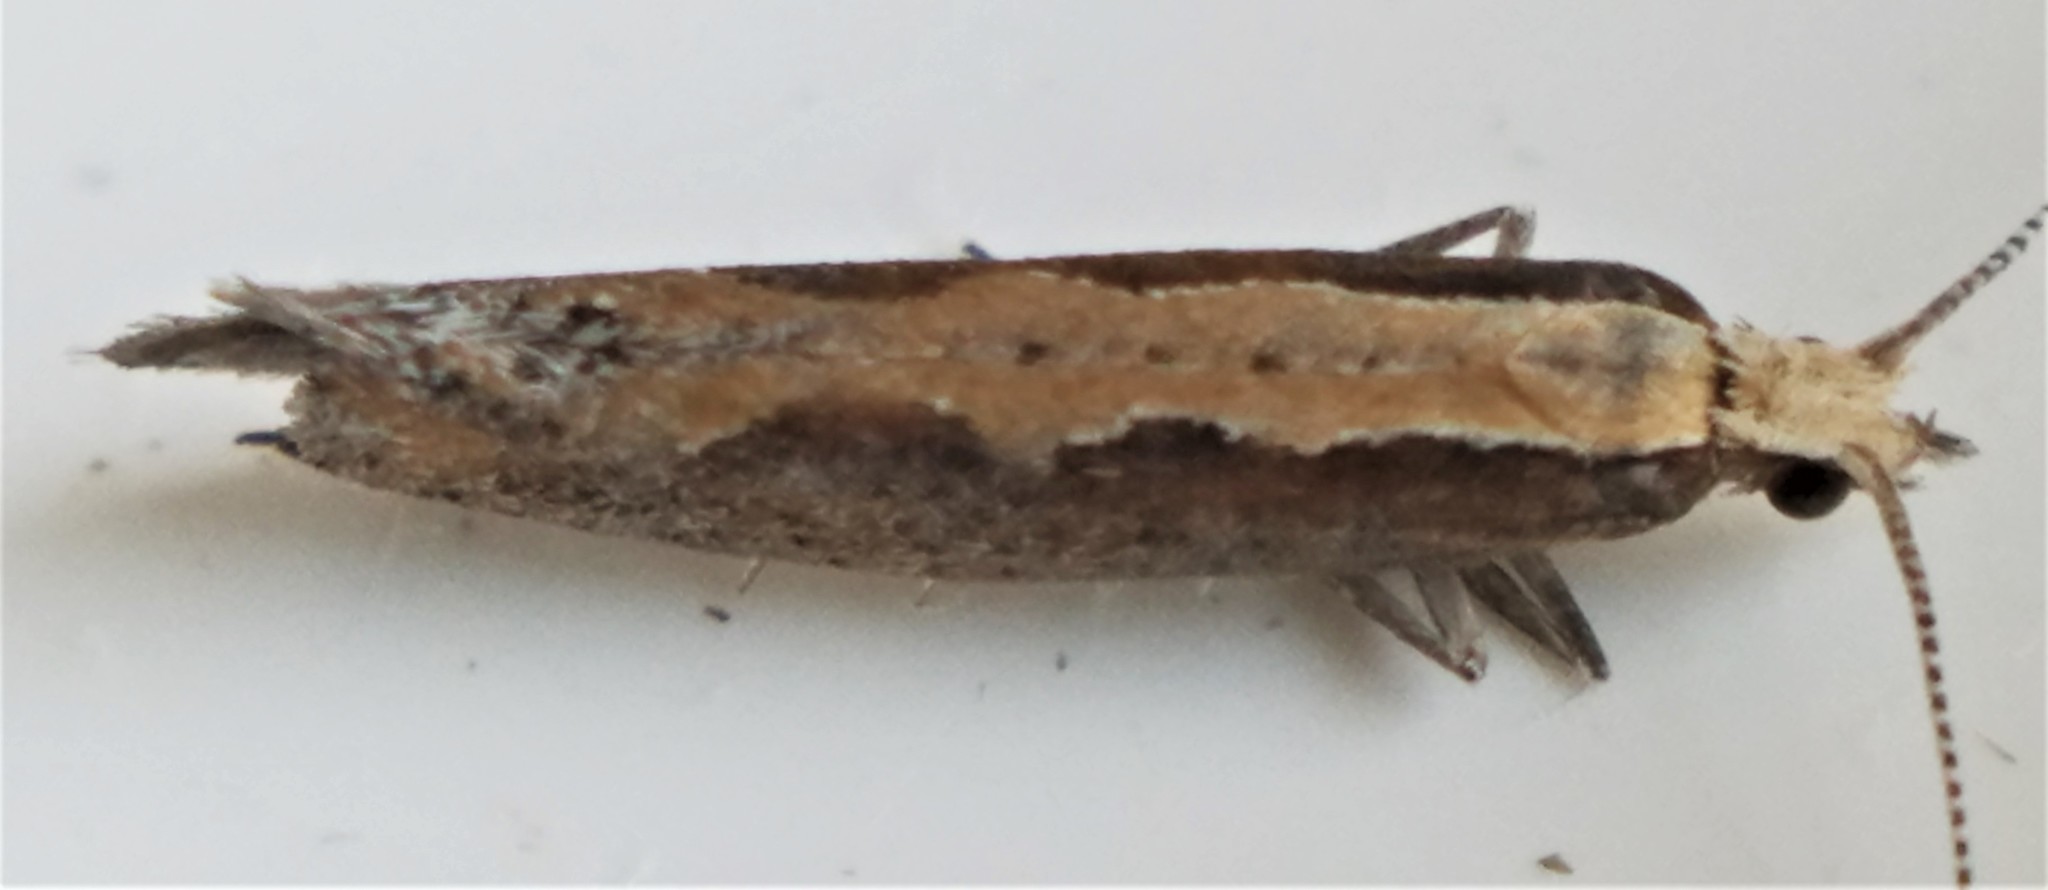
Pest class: diamondback_moth